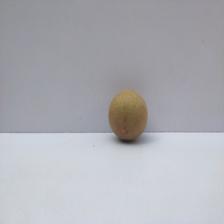
Size: Small